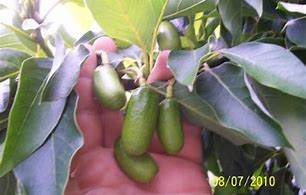
Label: Avocado